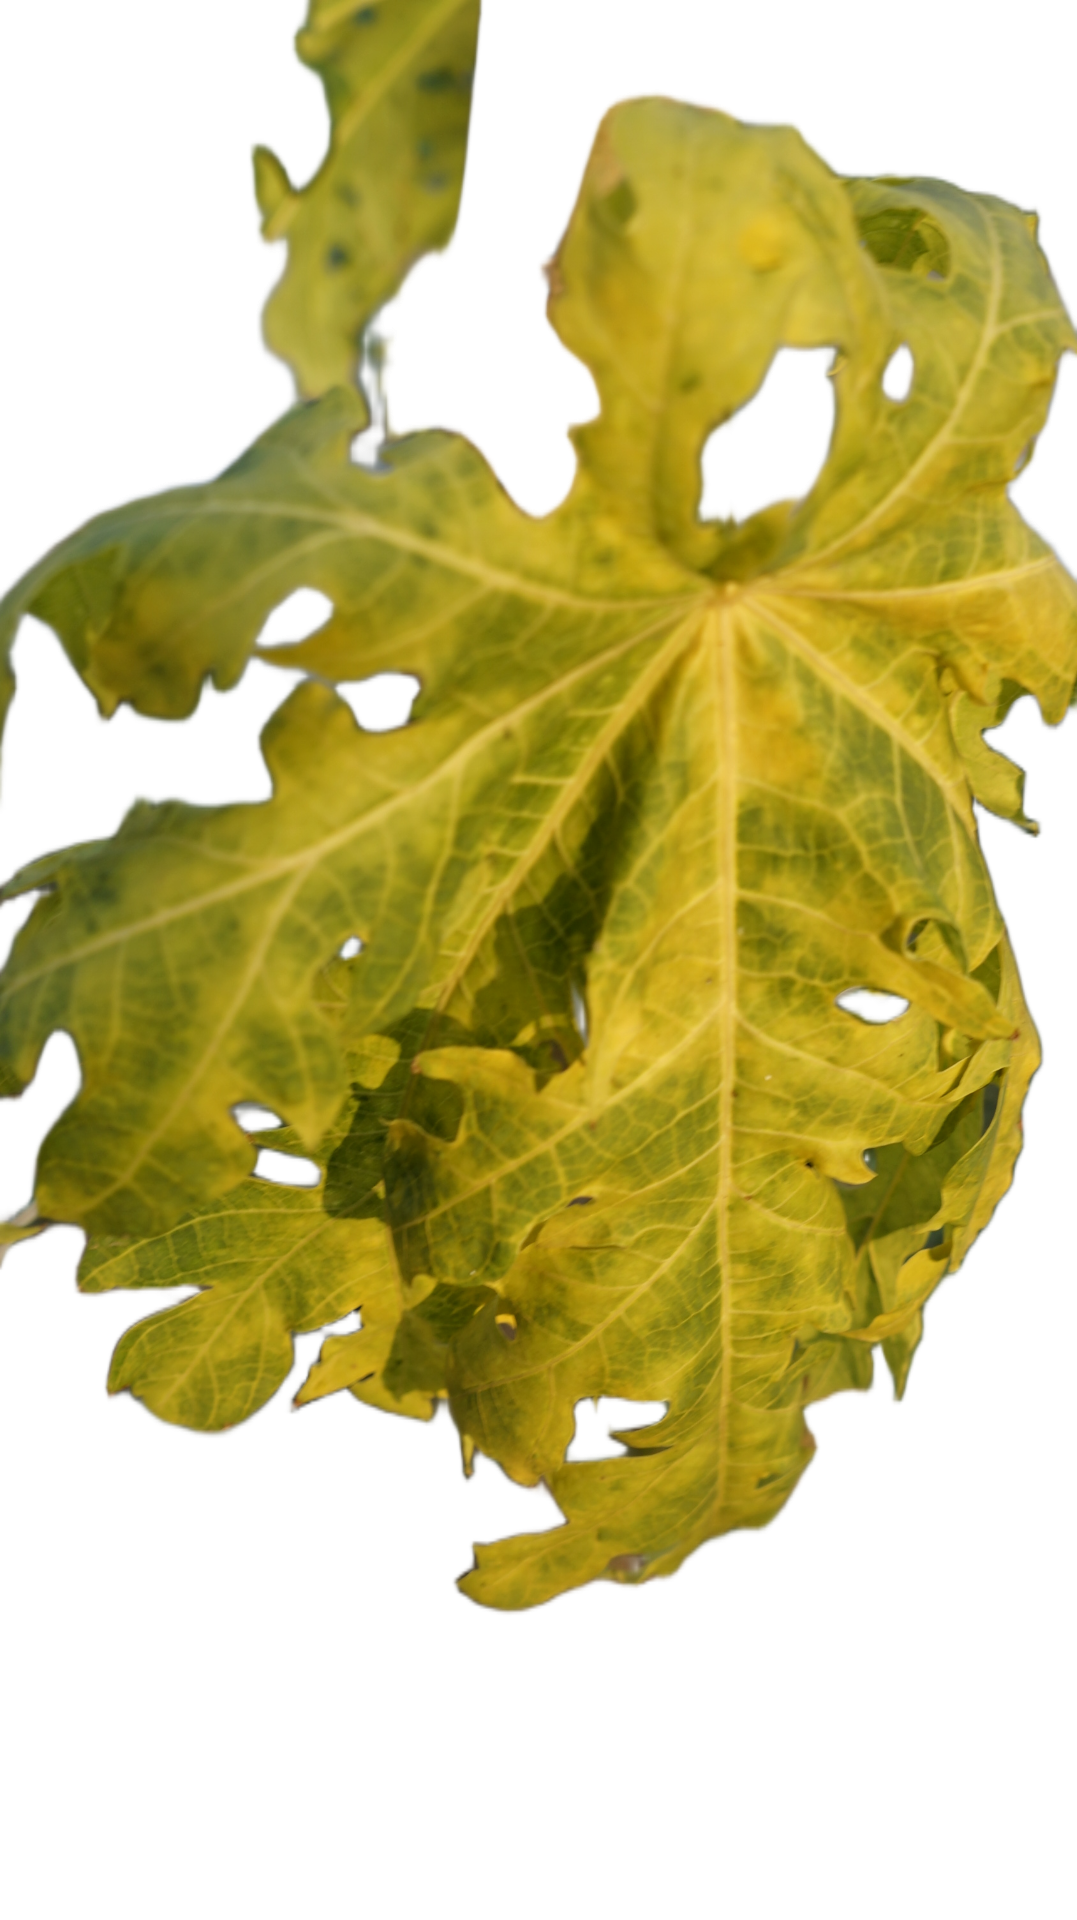
Crop: Papaya
Label: Curled_Yellow_Spot